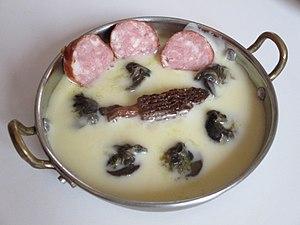
Escargot de Bourgogne à la franc-comtoise, avec cancoillotte, morilles, et saucisse de Morteau ou de Montbéliard
La cuisine franc-comtoise est une cuisine traditionnelle régionale, qui allie divers produits de Franche-Comté principalement composée de fromages et de charcuteries de salaison et de fumage, issus d'élevage comtois, et de vins du vignoble du Jura, avec pour produits de prédilection le comté, le vin jaune, et les morilles...
Les morilles sont un genre de champignons ascomycètes de la famille des Morchellaceae.
Les escargots de Bourgogne ou escargots à la bourguignonne sont une recette de cuisine traditionnelle à base d'escargots de Bourgogne sauvages et de beurre d’escargot. Spécialités bourguignonnes de la gastronomie bourguignonne, et de la gastronomie française. Ils peuvent être servis en particulier lors des repas de fête de famille, et de fête de réveillon de Noël.